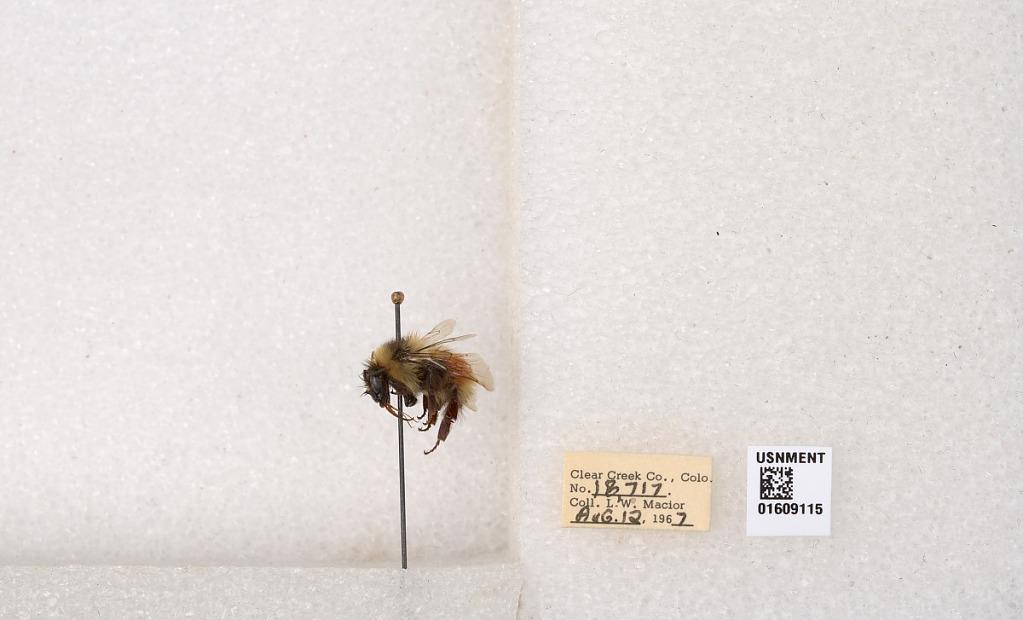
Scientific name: Bombus (Pyrobombus) sylvicola Kirby
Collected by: L. Macior
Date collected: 1967-8-12
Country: United States
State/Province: Colorado
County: Clear Creek
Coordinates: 39.6856, -105.645